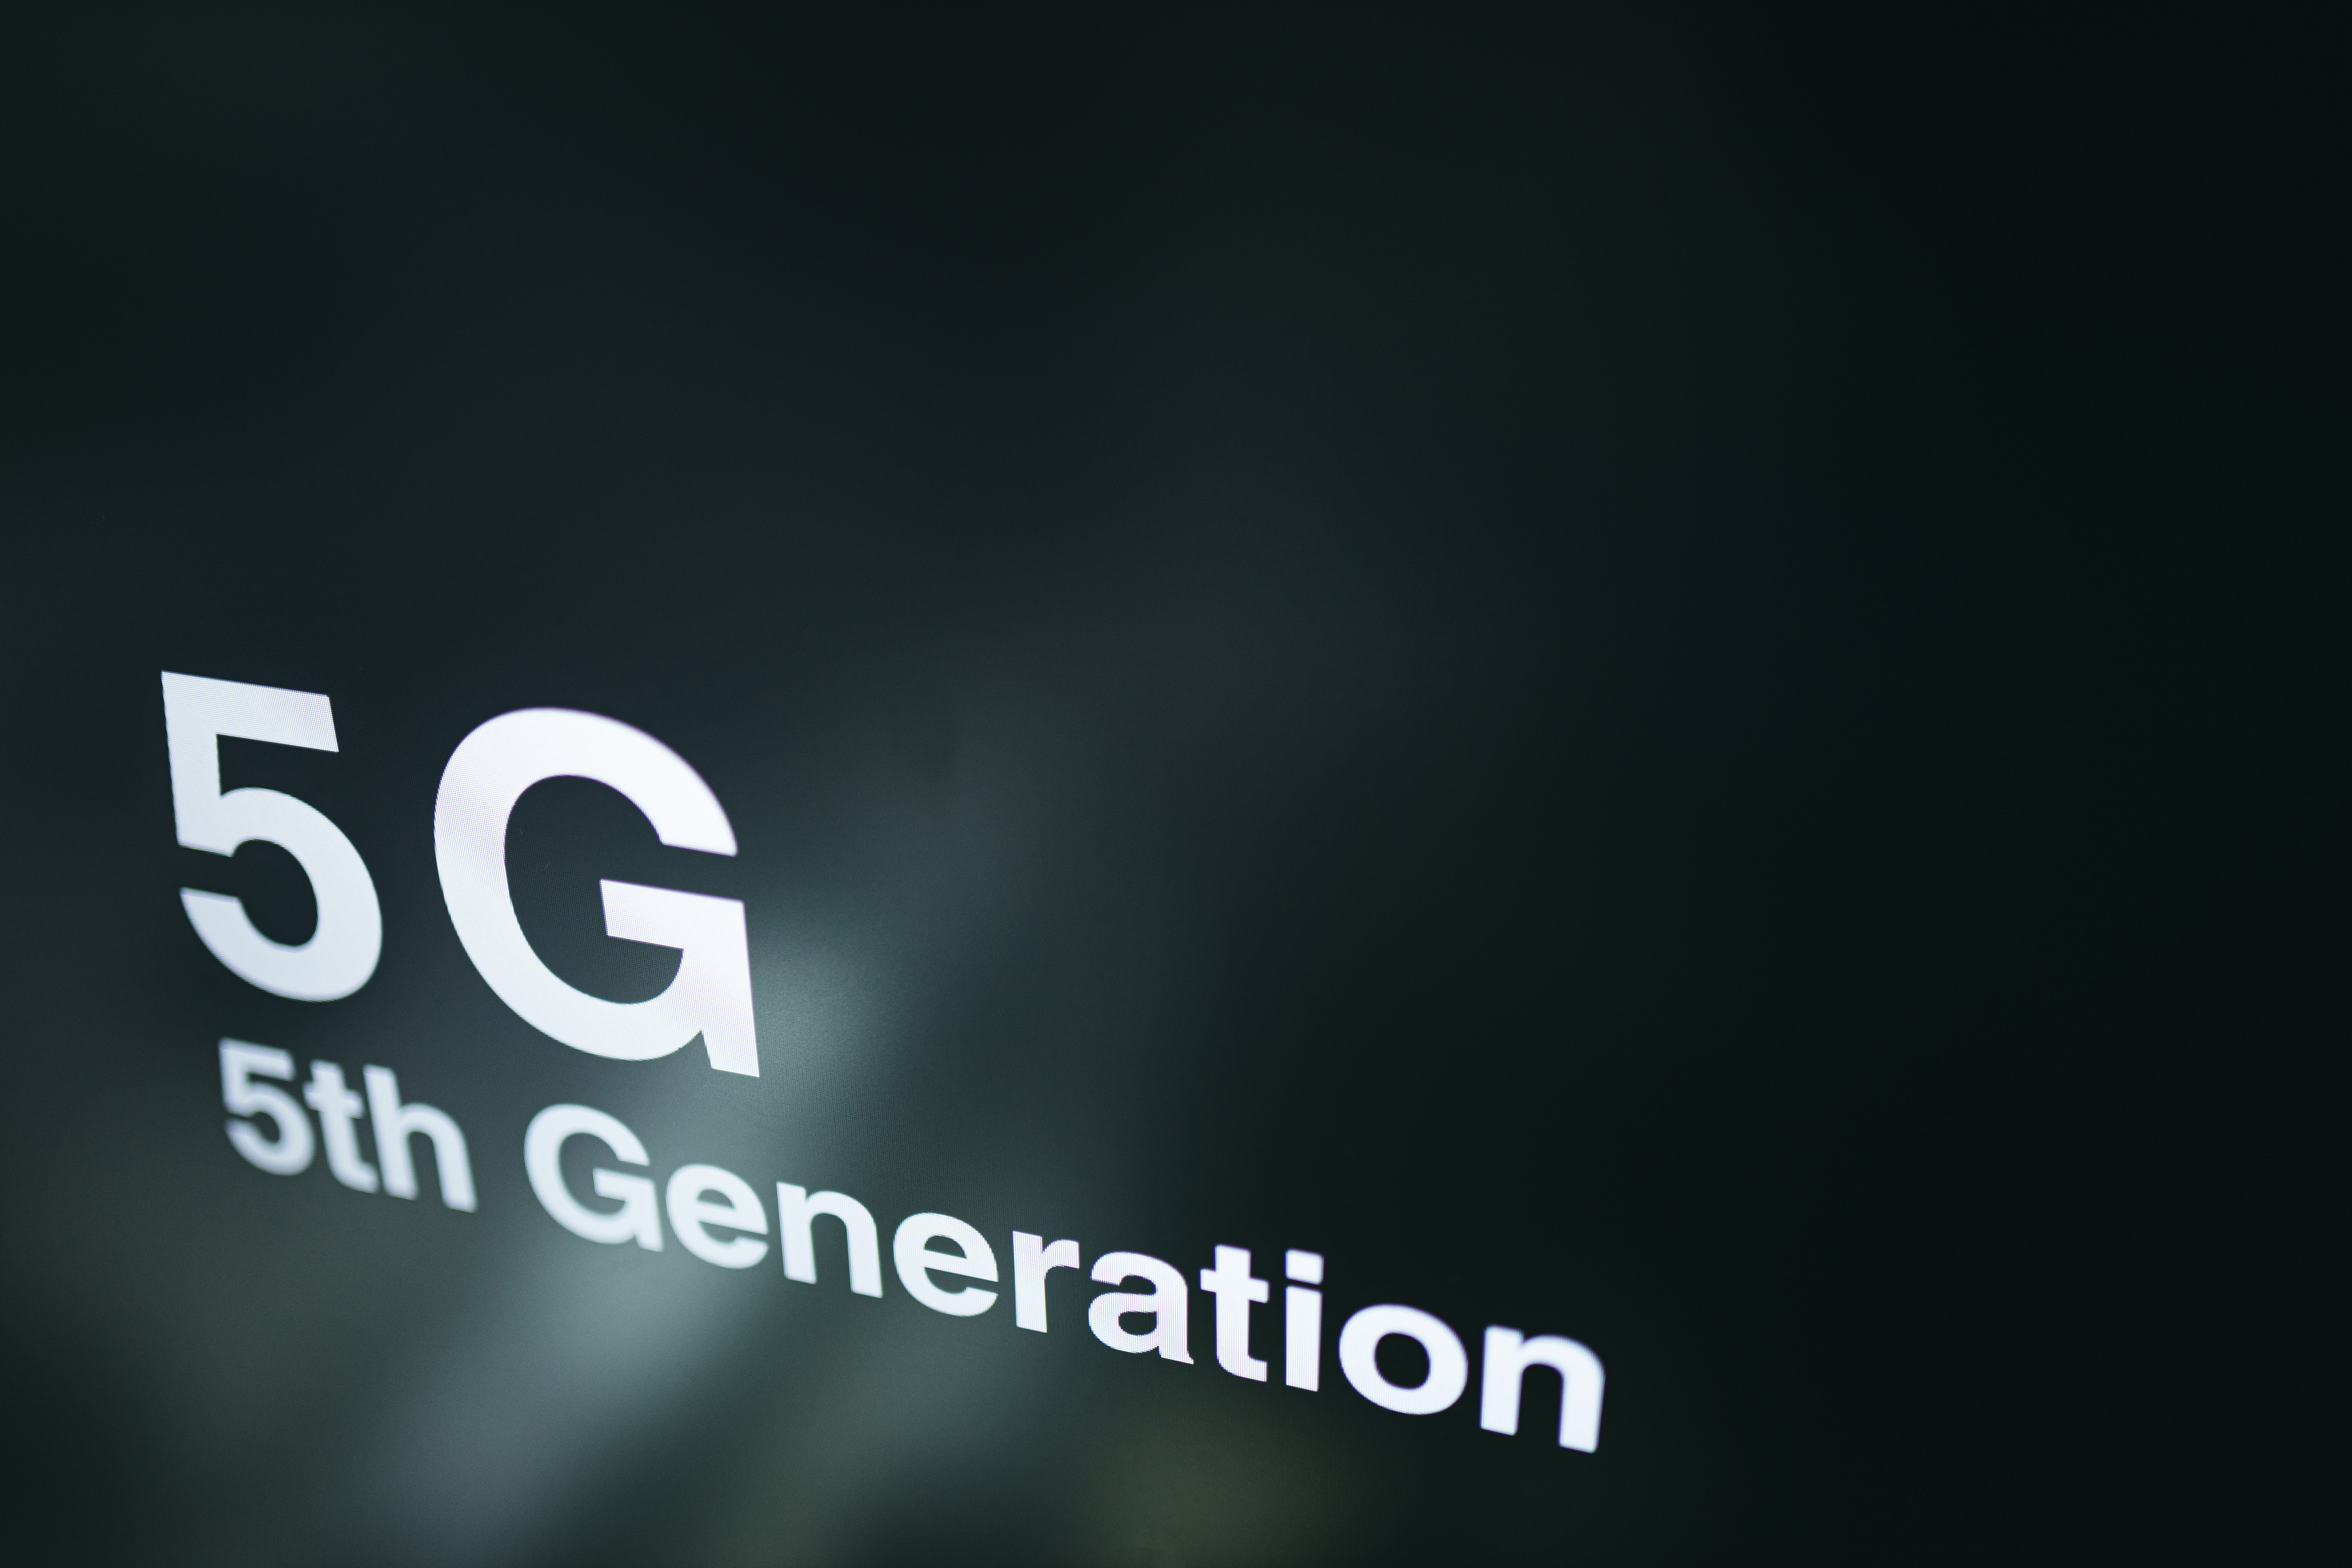
5g, text, font, logo, product, brand, graphics, graphic design, photography, stock photography, trademark, advertising, darkness, signage